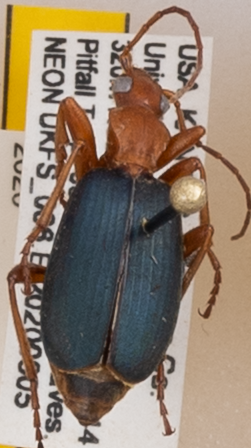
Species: Brachinus alternans
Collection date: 2020-08-05
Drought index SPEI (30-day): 1.038
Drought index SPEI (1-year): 1.348
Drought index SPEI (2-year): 2.09